Describe the emotion expressed in this image:  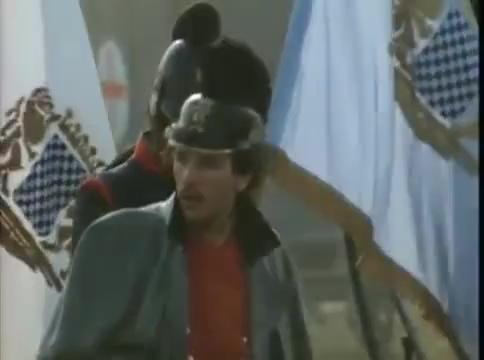
This person displays Pain, valence and arousal with low intensity.